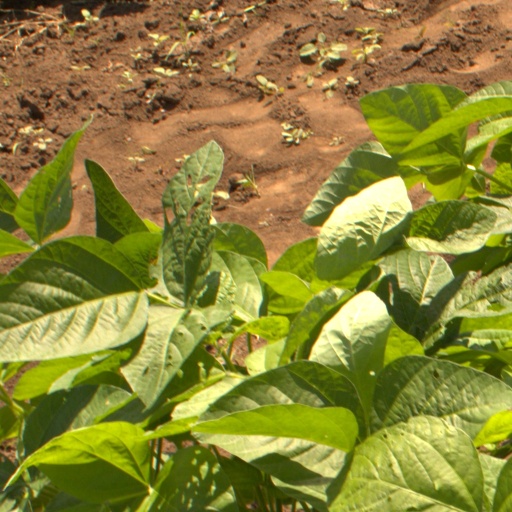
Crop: soybean